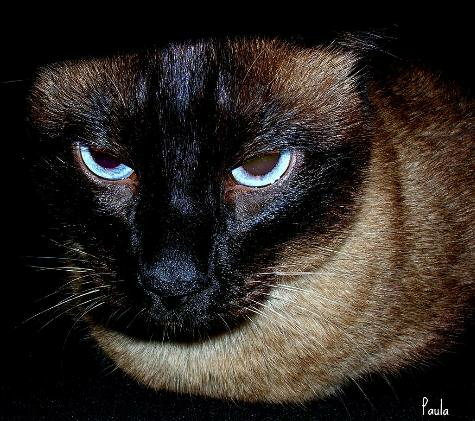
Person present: No